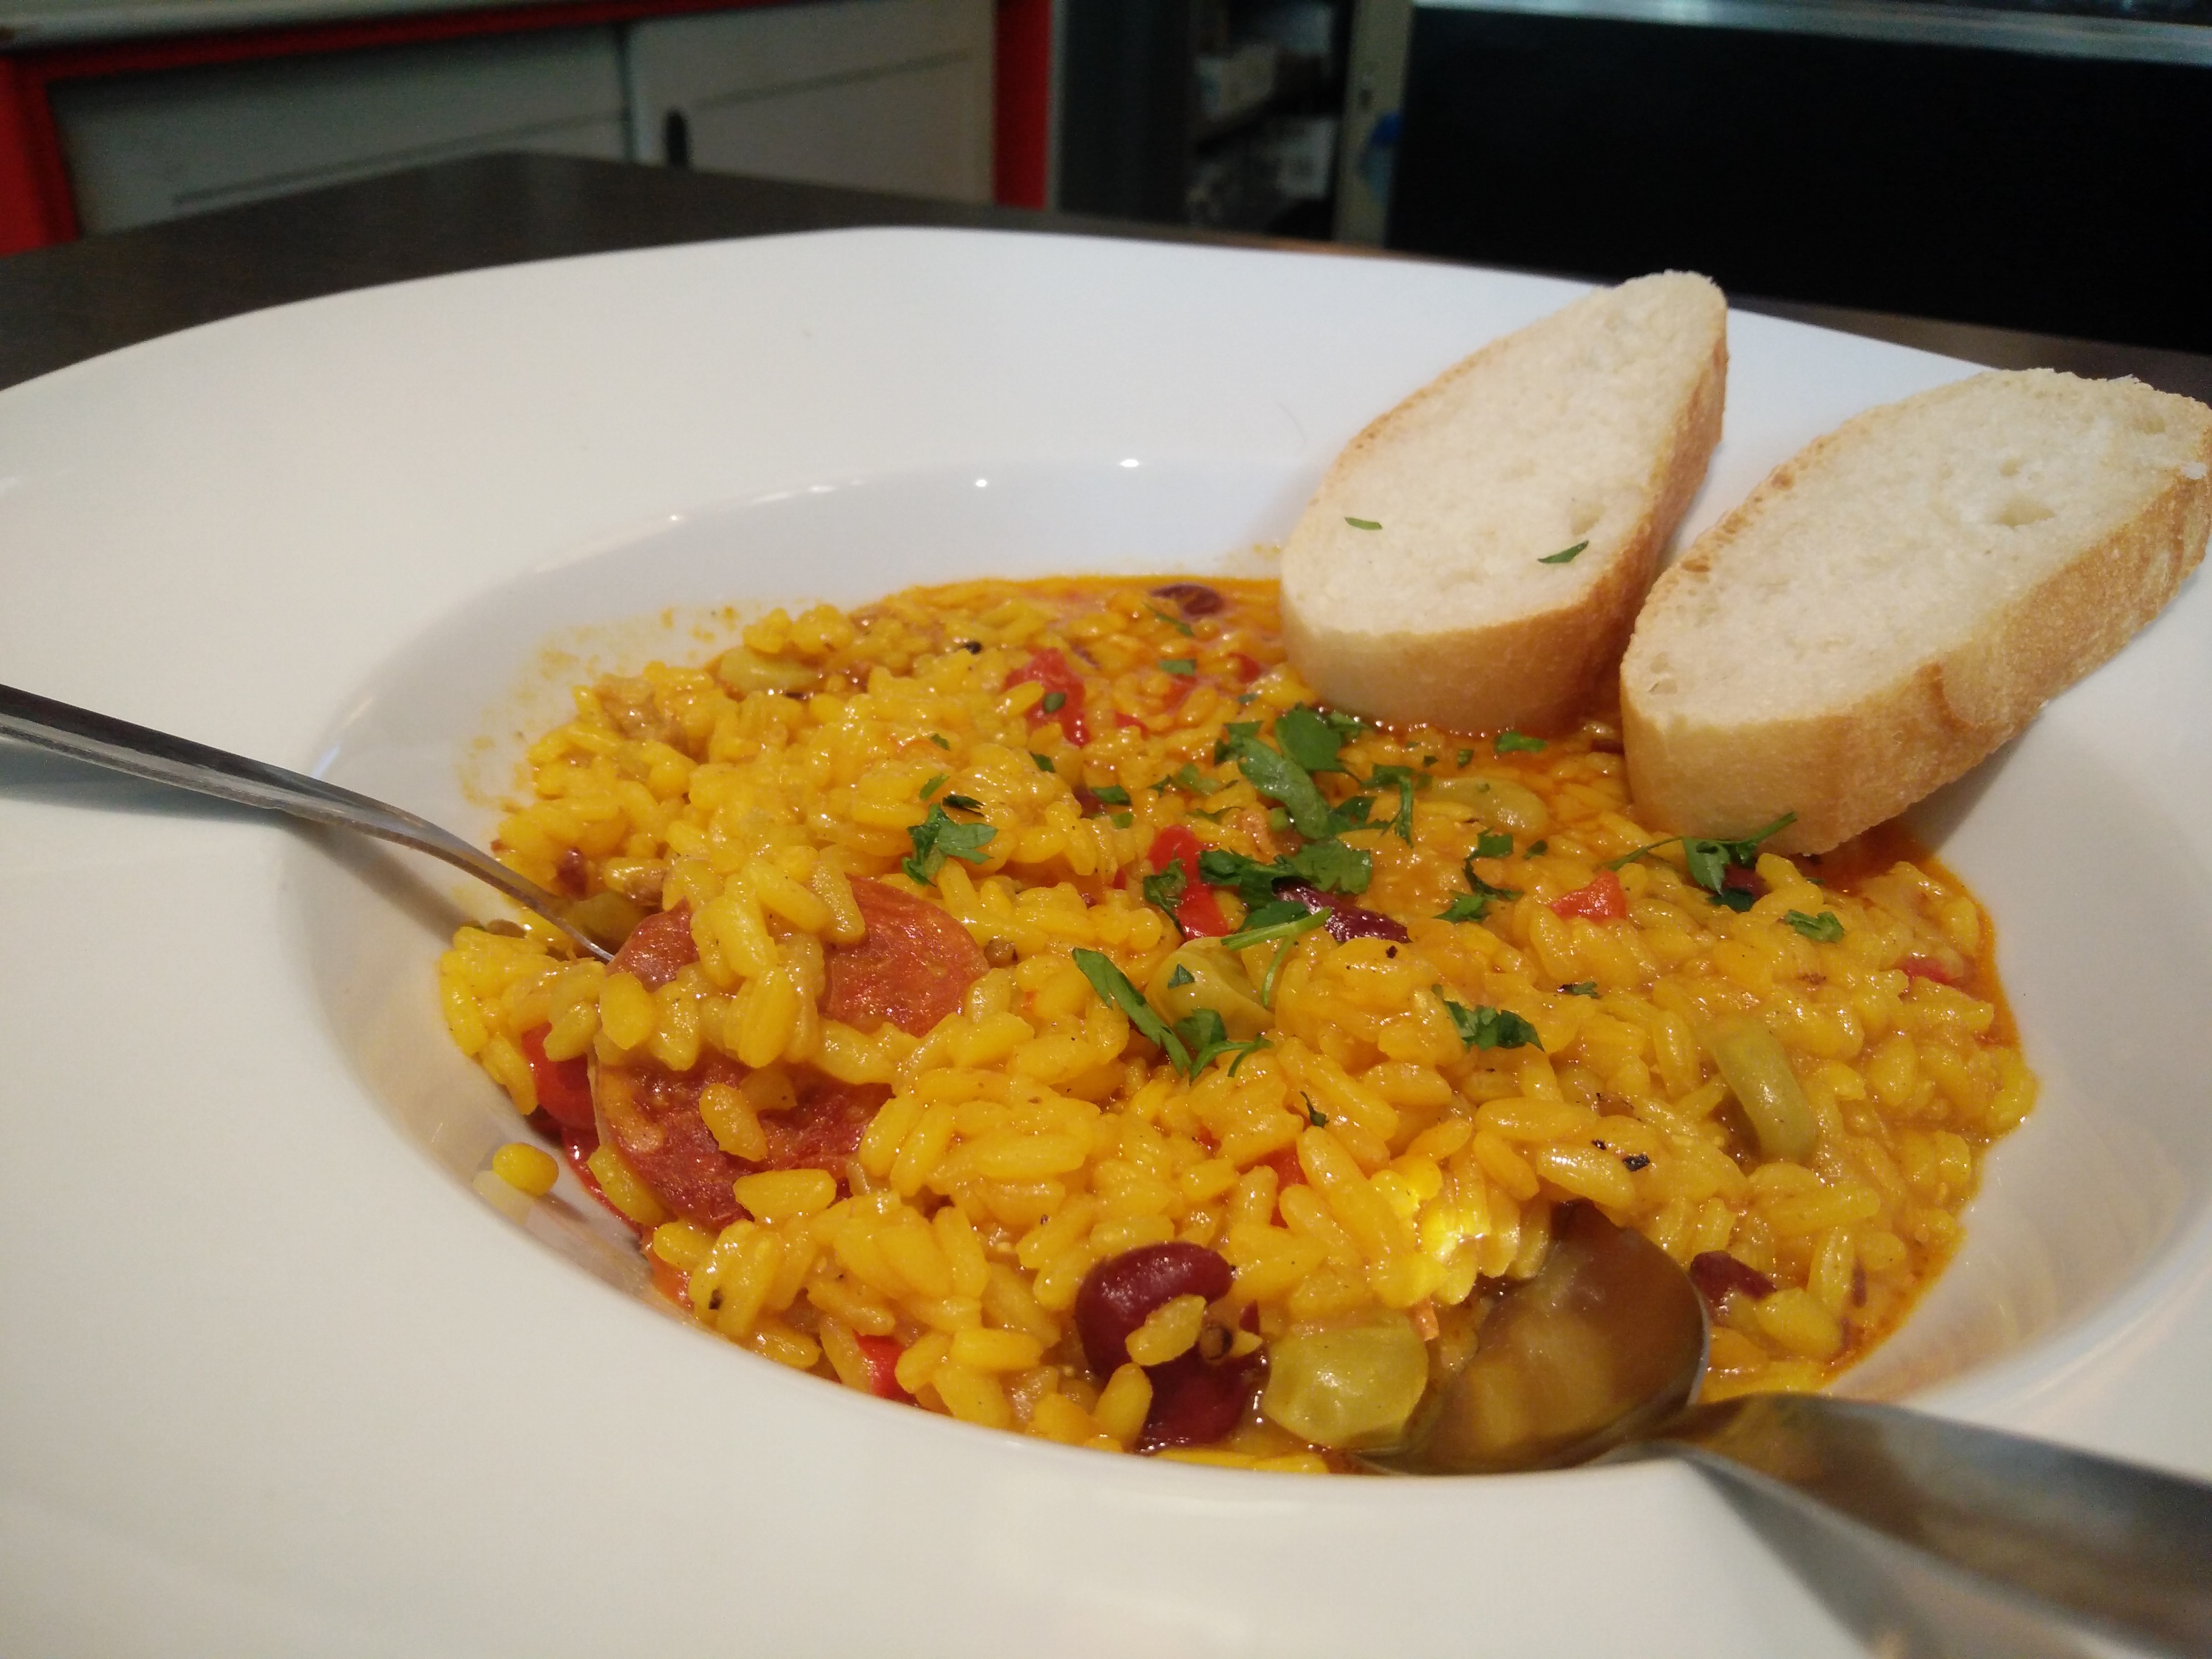
dish, meal, food, produce, breakfast, cuisine, rice, top, curry, scrambled eggs, thai food, rice and curry, arroz con pollo